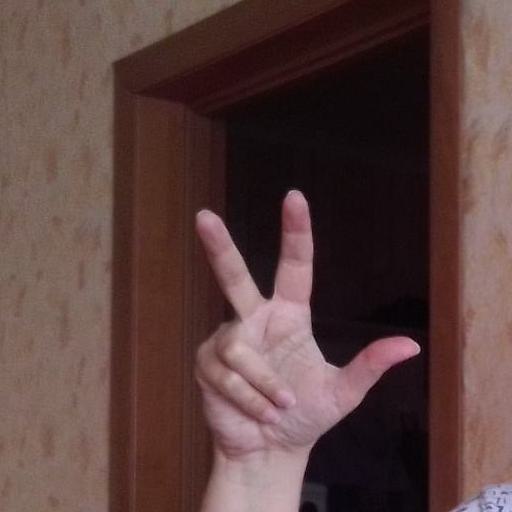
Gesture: three2